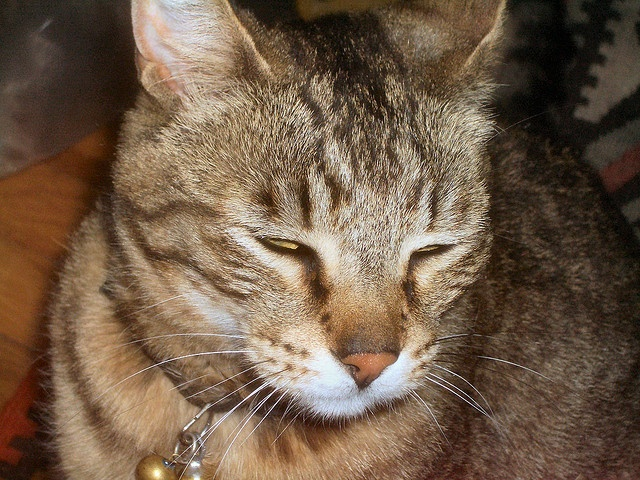
a close up of cat with its eyes partially closed
An adorable tiger cat falling asleep while wearing a bell.
A striped cat with a collar looks sleepy.
A cat with its eyes nearly completely closed.
A brown cat has a collar with bells on it.